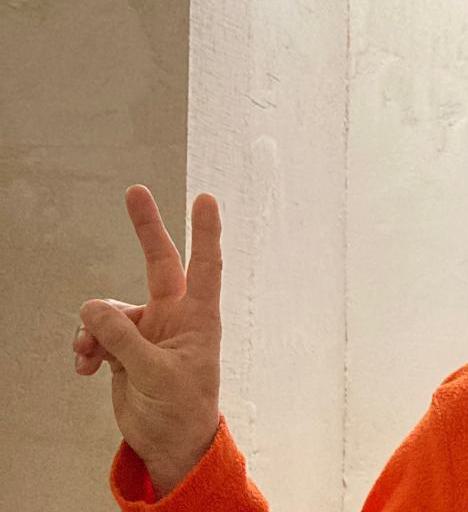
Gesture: peace